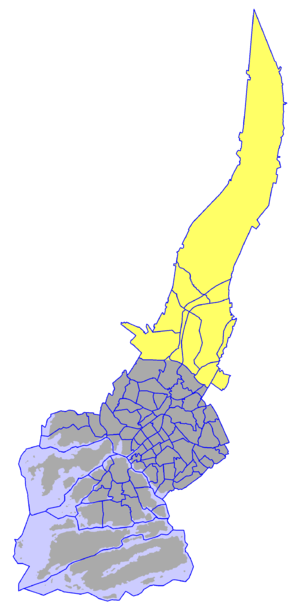
Maaria-Paattinen est un district de Turku en Finlande.